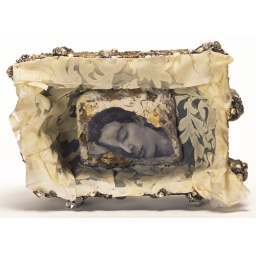
This sleeping head is embedded with flower and jewels in papier mache and set inside a fabric, bejeweled box shape.